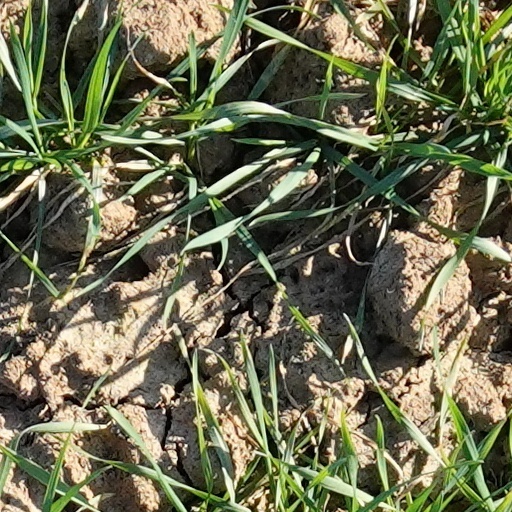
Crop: wheat